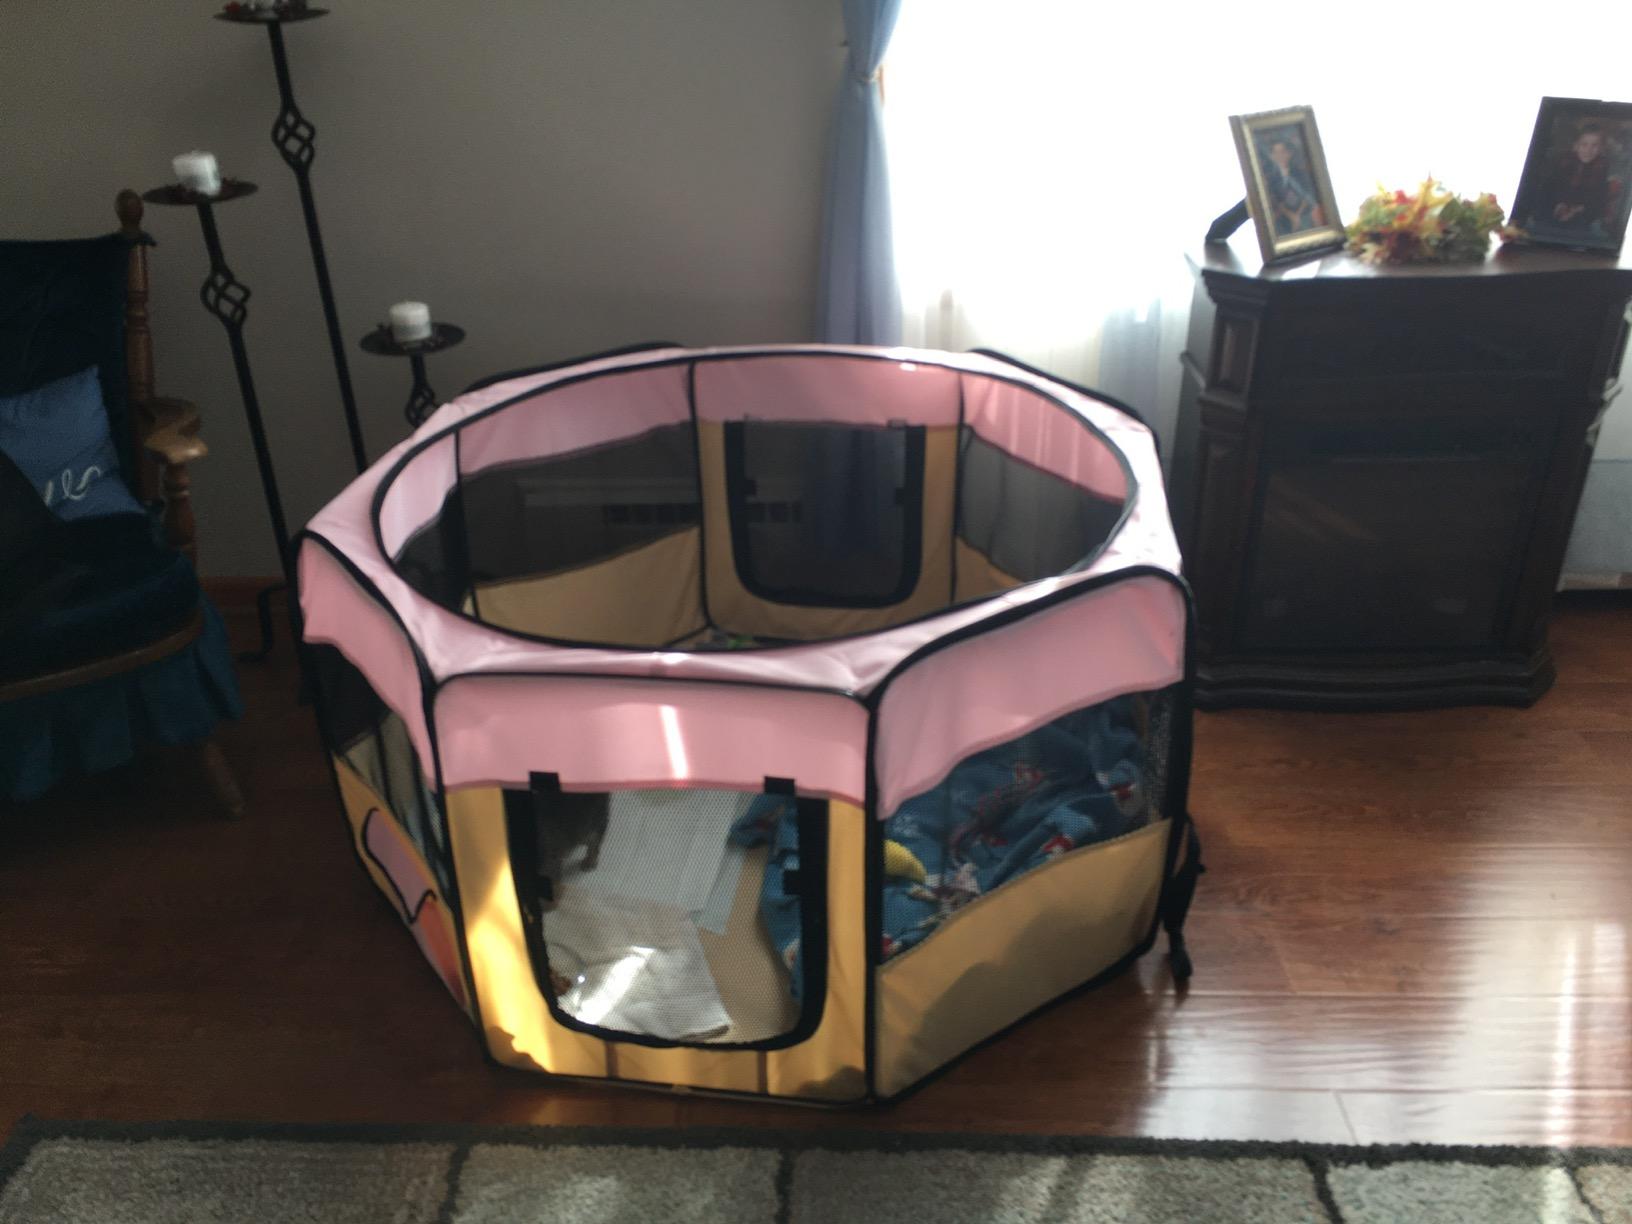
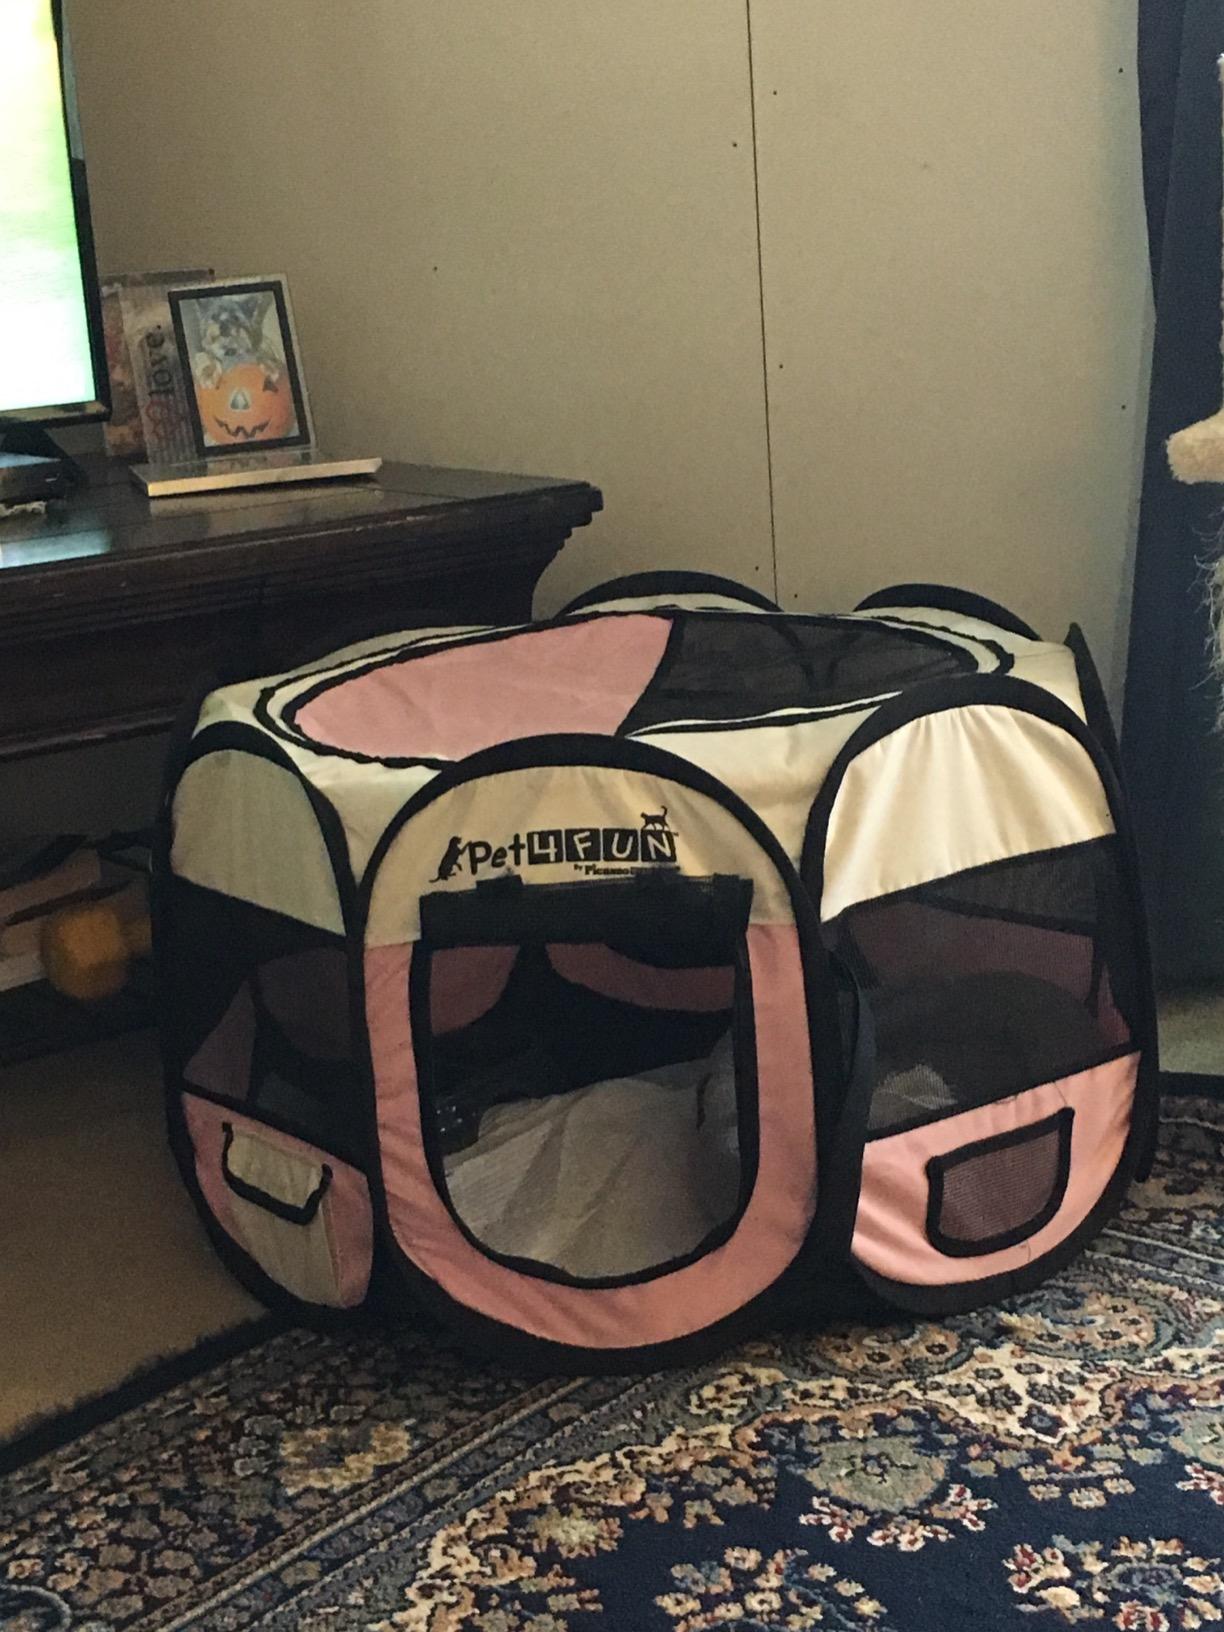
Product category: items_kennel
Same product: no